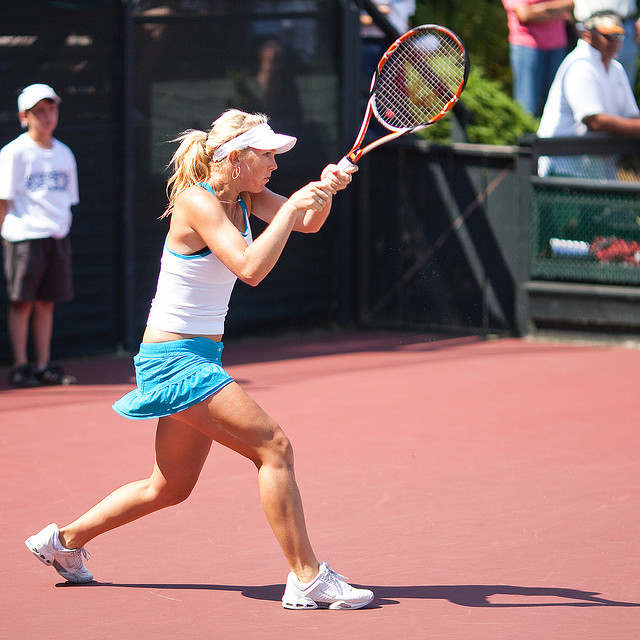
user: Given an image and a question. Answer the question in a short answer. Question: Which item that she is wearing is often named after the sport that she is playing? Short Answer:
assistant: tennis skirt